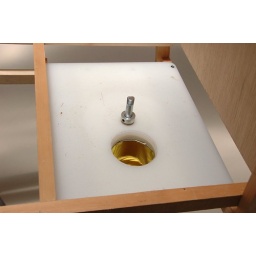
DIY tennis machine - ball bin - base under carousel